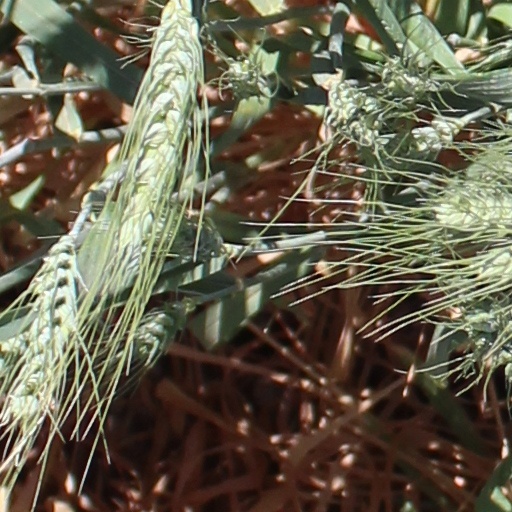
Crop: wheat